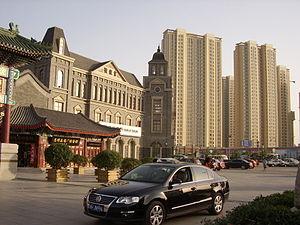
Tianjin, ou Tientsin, est une municipalité autonome du nord-est de la République populaire de Chine. Avec une agglomération de plus de quinze millions d'habitants en 2014, il s'agit de la quatrième ville de Chine en nombre d'habitants, après Shanghai, Pékin et Canton. Tianjin est également l'une des quatre municipalités du pays qui sont directement gouvernées par le pouvoir central. Elle fait partie de la région Jing-Jin-Ji.